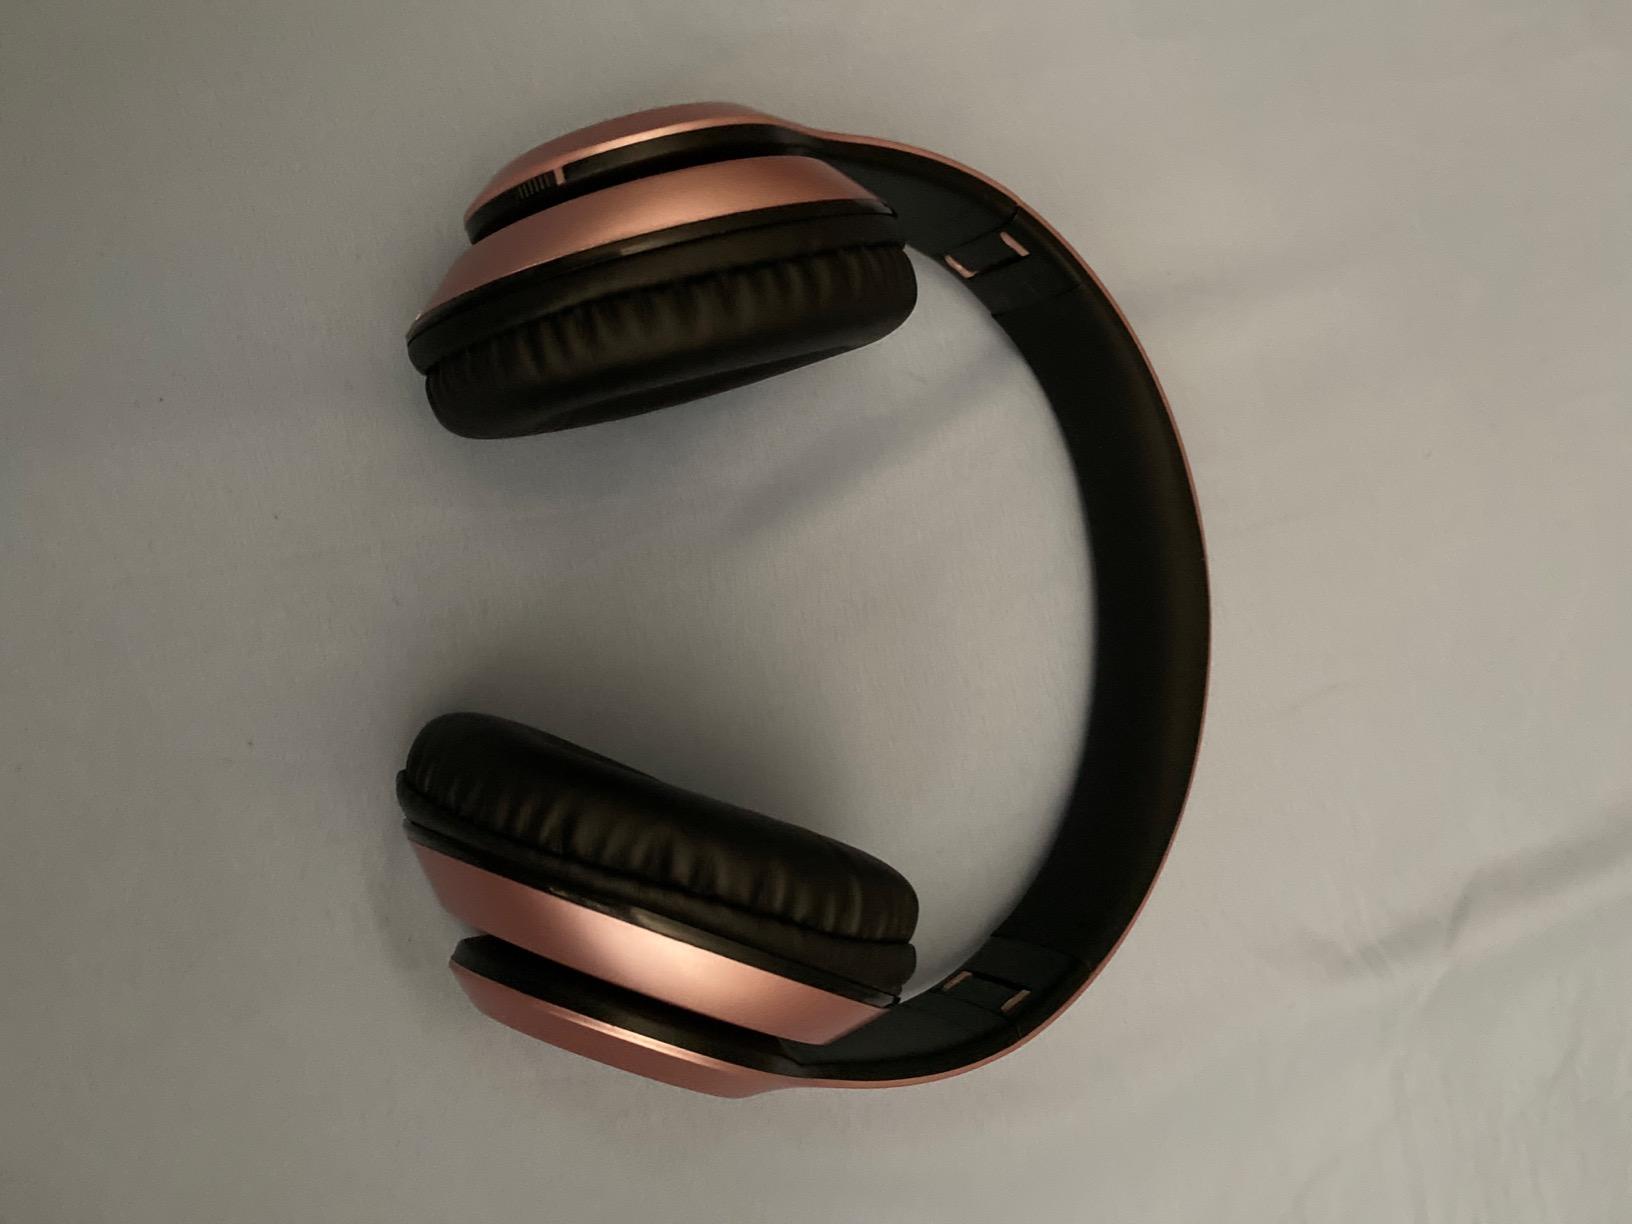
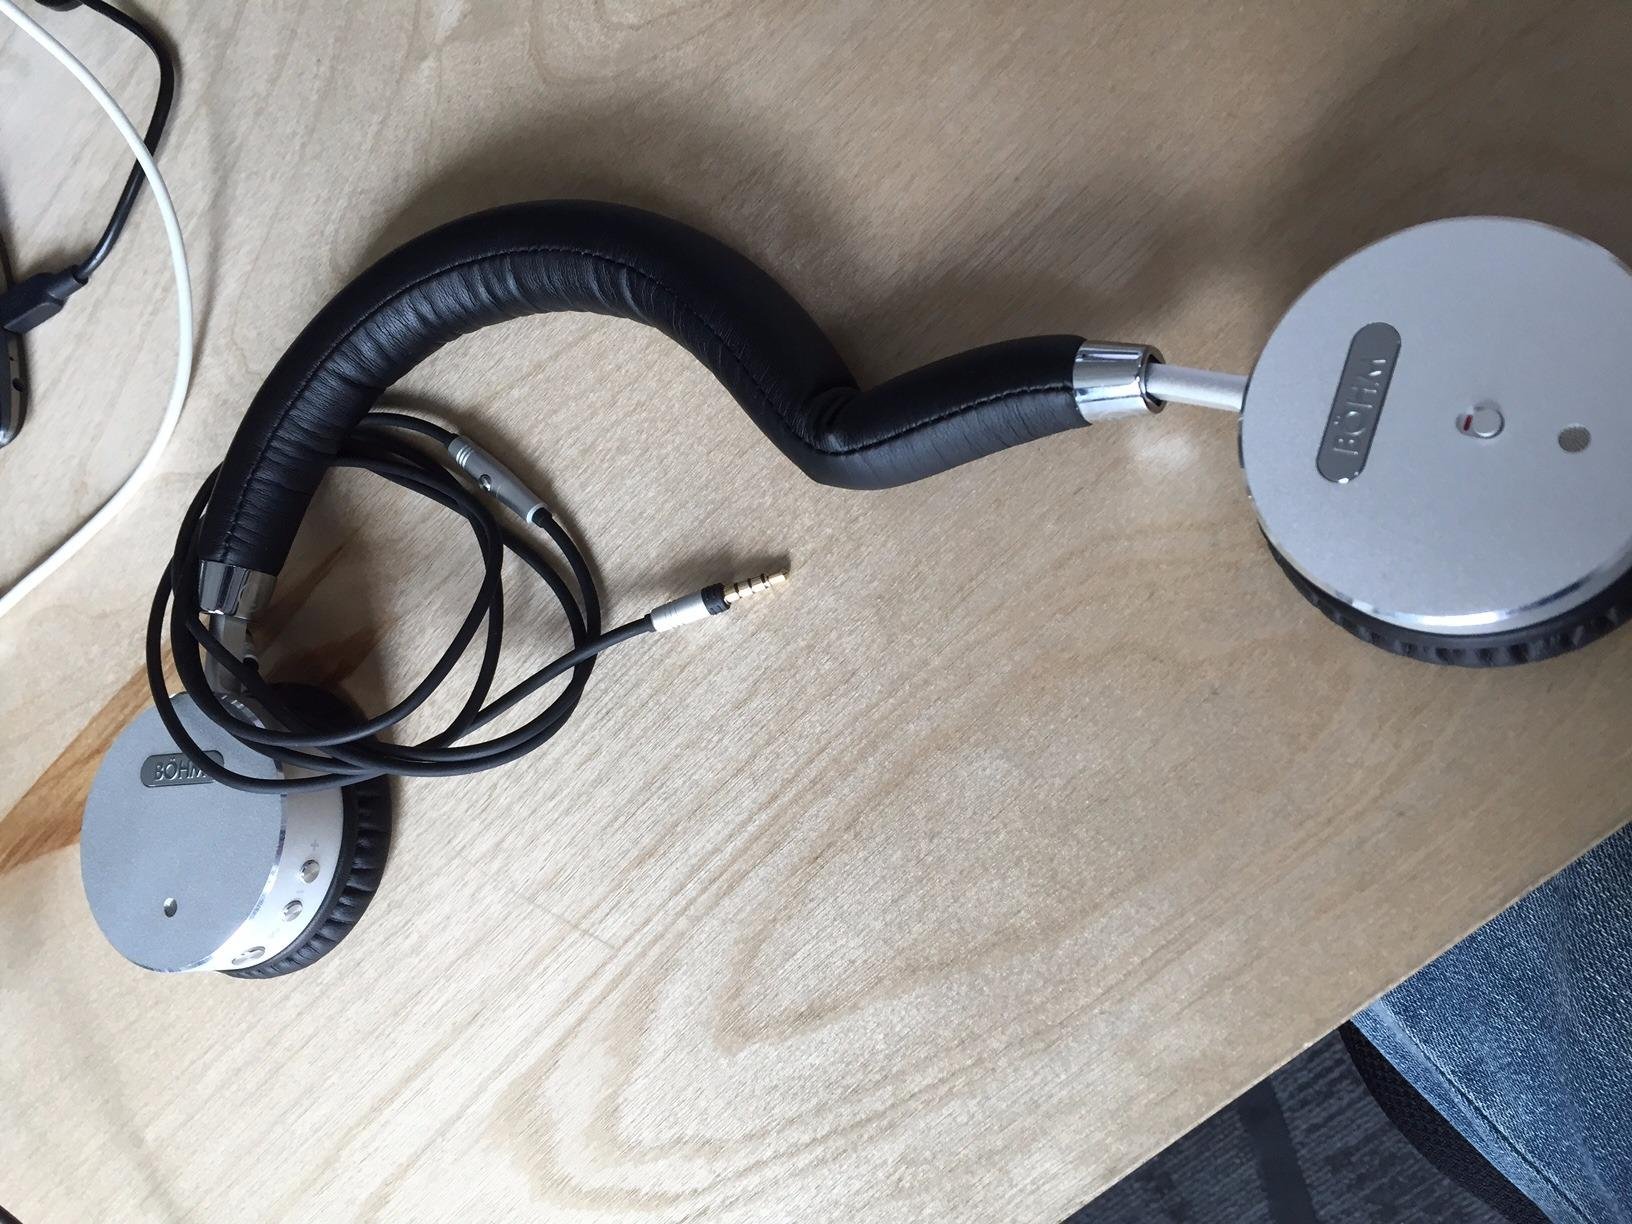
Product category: headphones
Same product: no